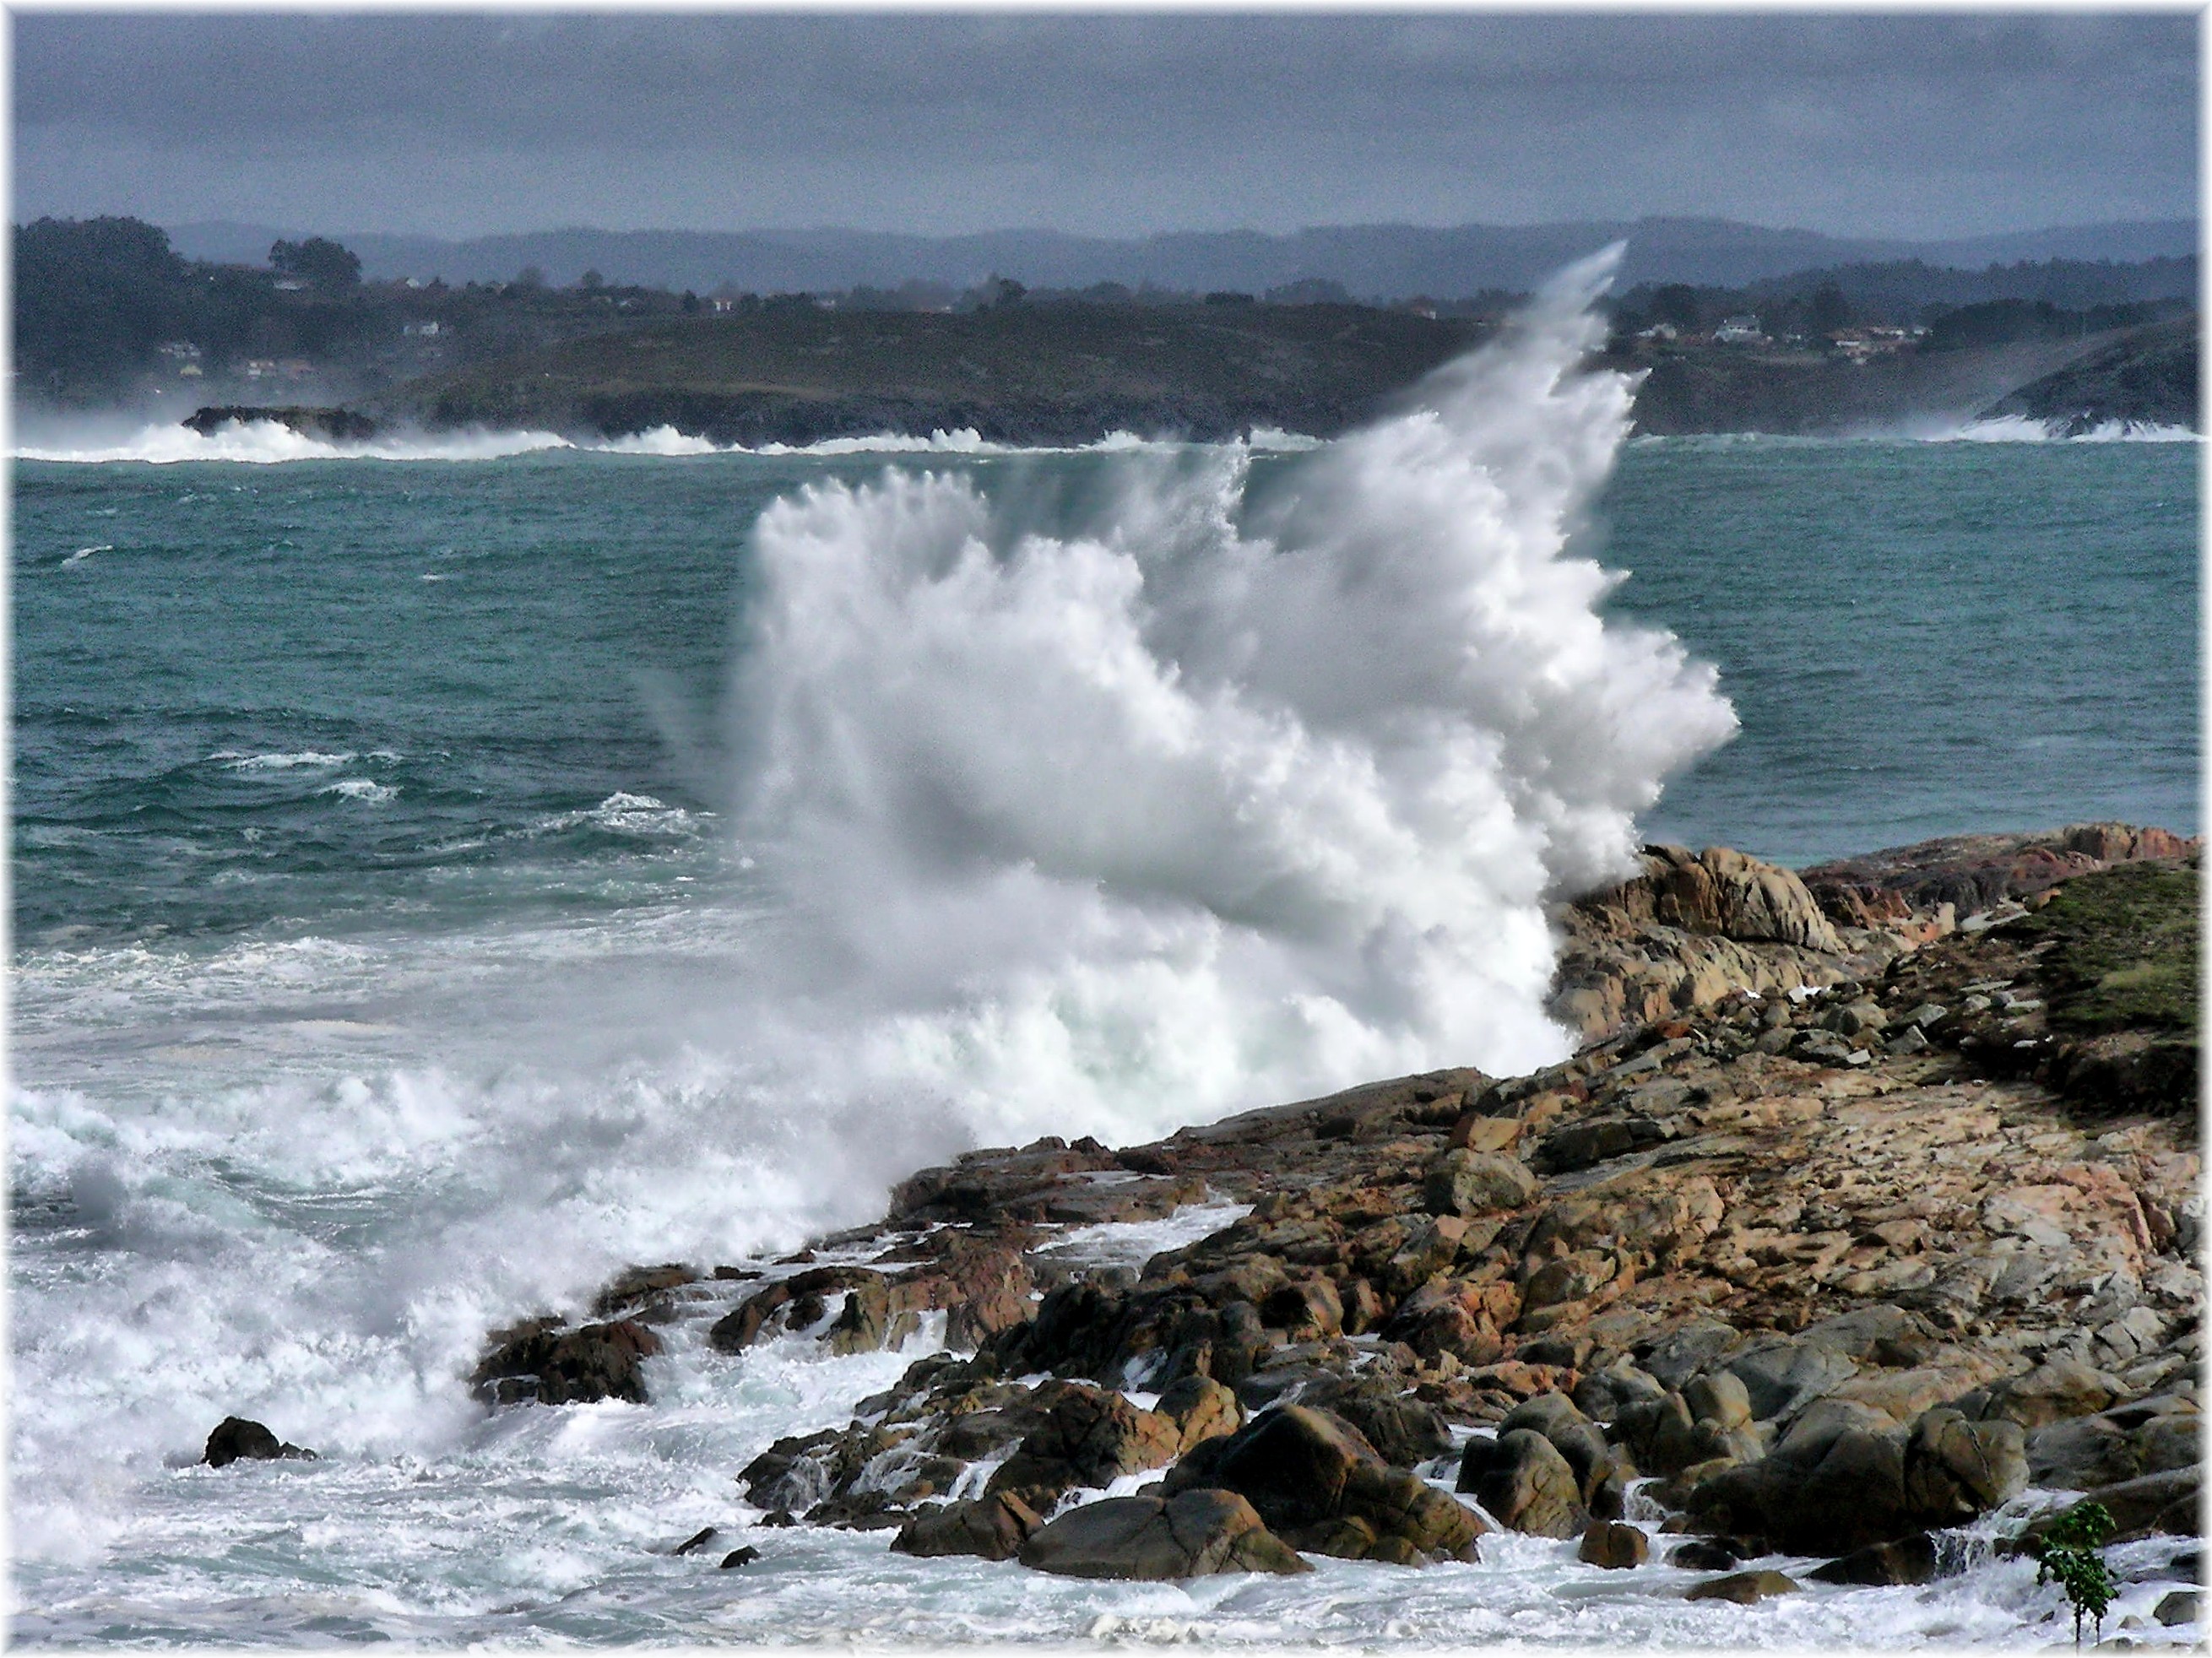
beach, sea, coast, nature, rock, ocean, shore, wave, wind, cliff, cove, bay, terrain, body of water, mar, agua, naturaleza, galicia, costa, natureza, oceano, natur, atlantic, olas, breakwater, cape, galiza, auga, atlantico, oleaje, oleaxe, lacoruna, temporal, acoru a, coru a, geological phenomenon, wind wave